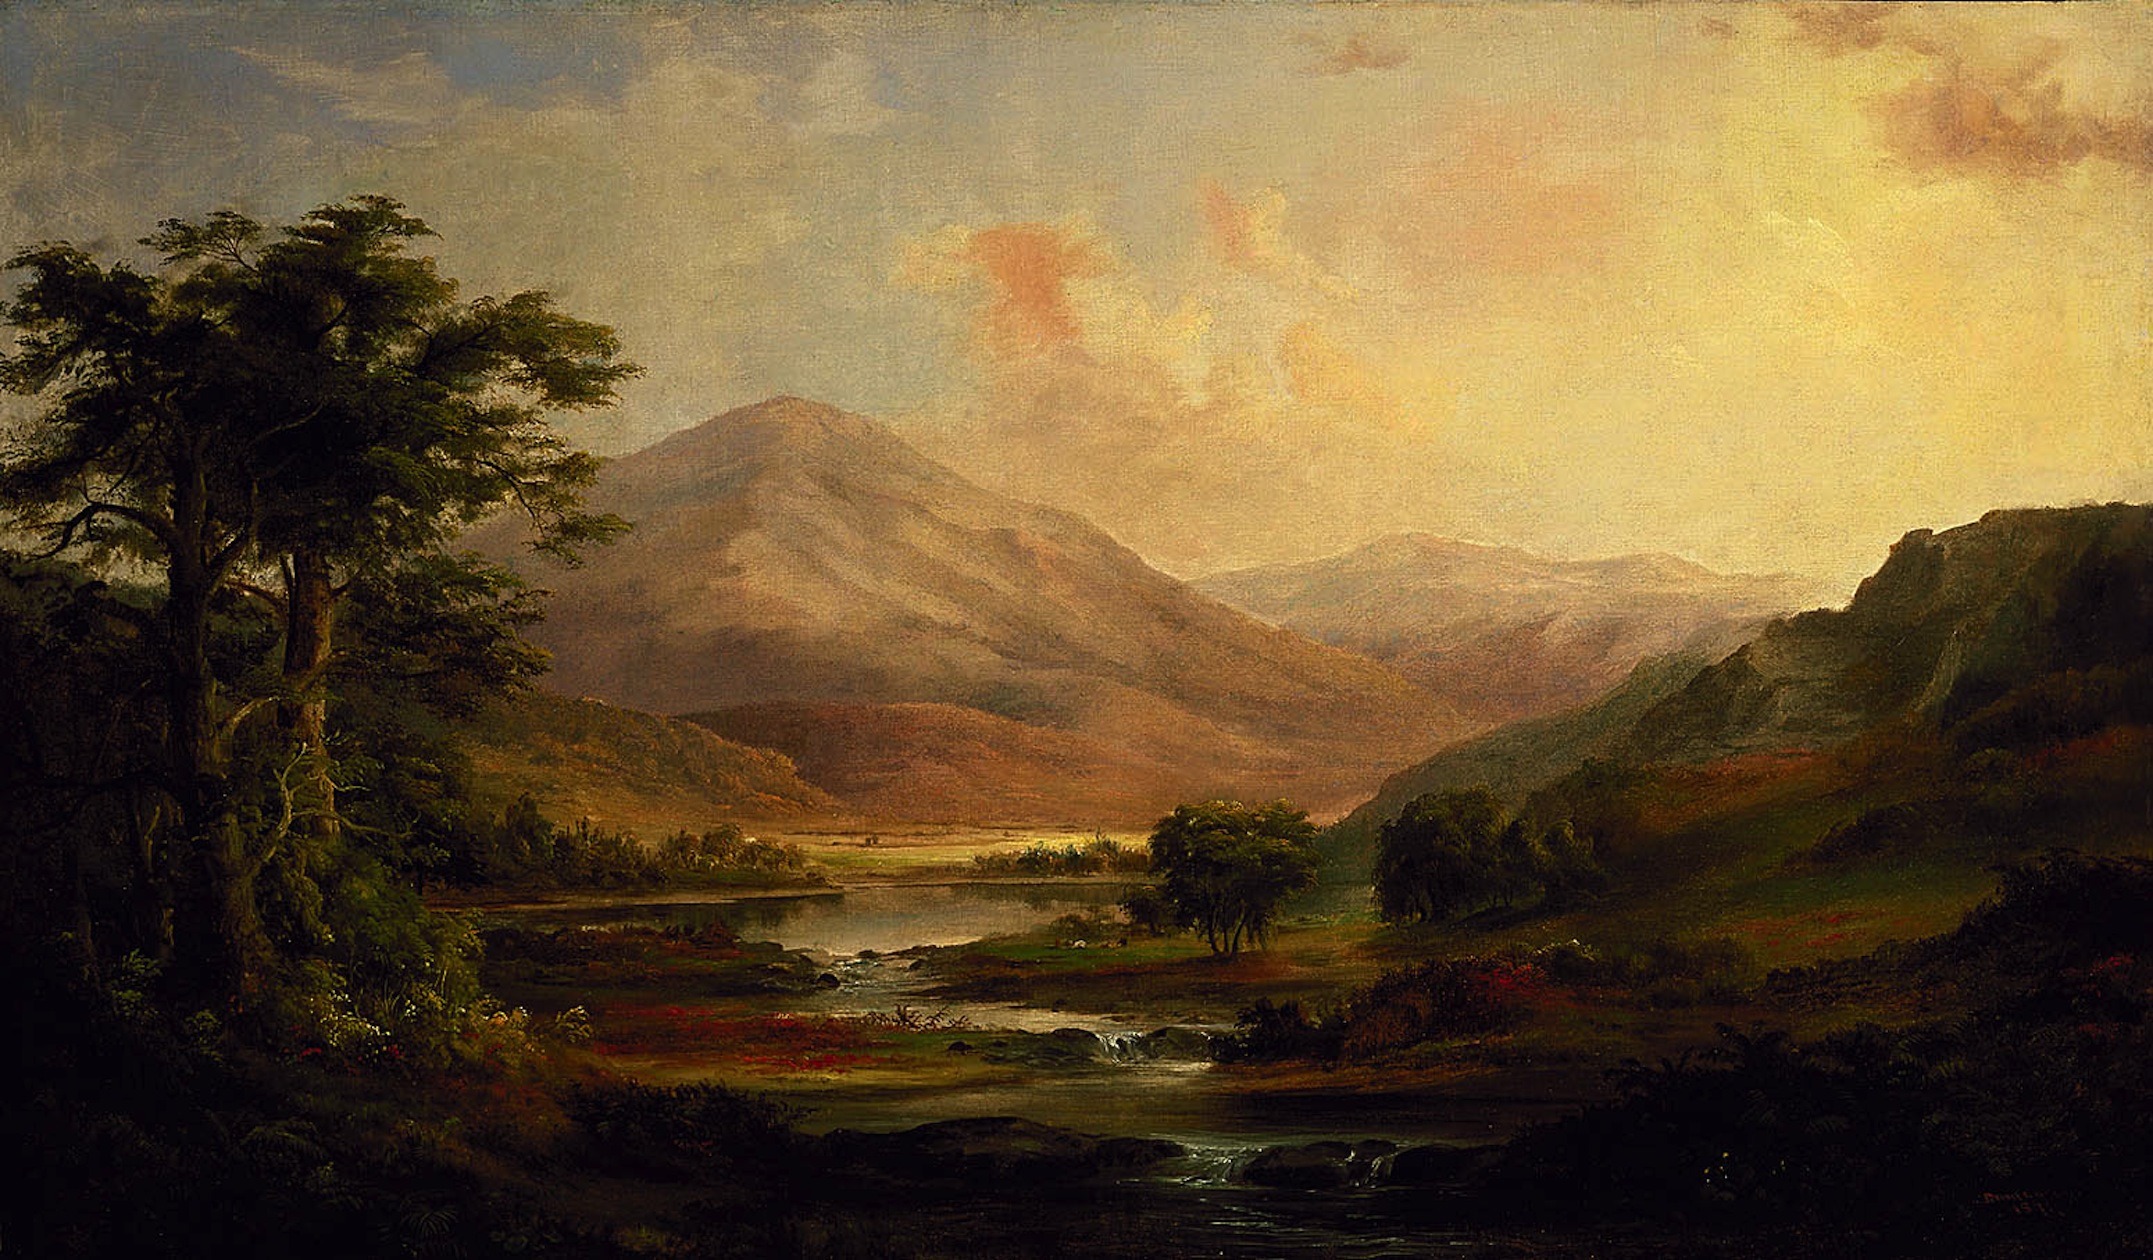
landscape, water, nature, mountain, cloud, sky, sunrise, sunset, mist, countryside, morning, hill, dawn, river, valley, country, stream, evening, reflection, scenic, autumn, artistic, painting, trees, outside, art, clouds, mountains, loch, artistry, oil on canvas, atmospheric phenomenon, robert duncanson